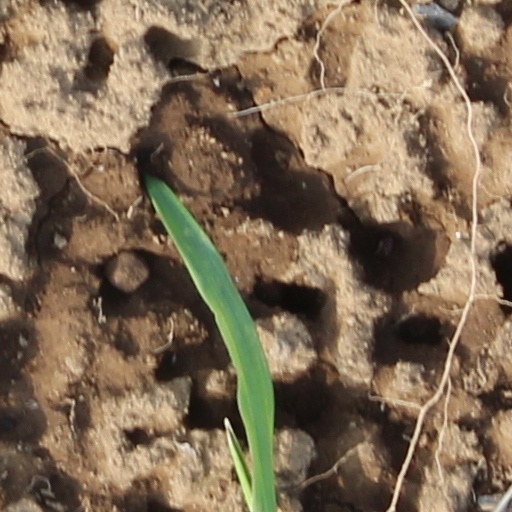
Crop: wheat